Arbois

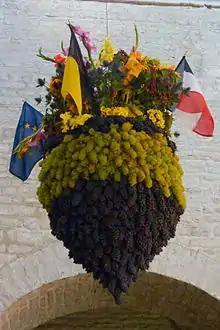
A "Biou"

The origin of the town of Arbois dates back to remote times, although specifications are difficult. It is certain, however, that its wines were known to the Romans.